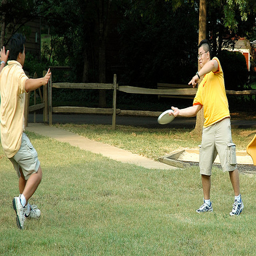
Asian men are playing frisbee in a park.
Two boys are playing Frisbee on the glass.
A man tossing a frisbee to another man to catch.
Two guys playing frisbee out in the yard.
Two men playing a game with frisbee in grassy field.